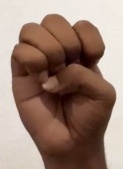
ASL sign: E